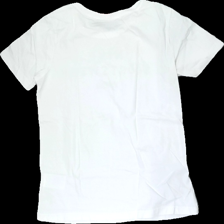
View: back
Type: T-shirt
Category: Ladies
Brand: Nike
Colors: White, Black
Material: 100% cotton
Pattern: Logo print
Cut: Regular
Size: M
Season: All
Stains: Minor
Price range: <50
Recommended usage: Reuse